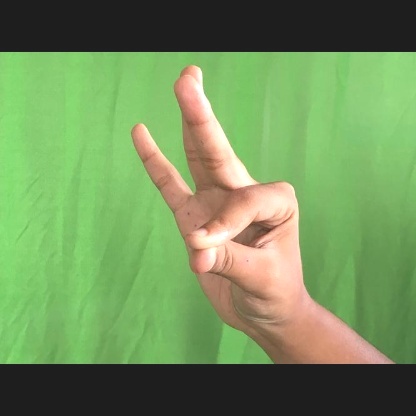
Mudra: Hamsasyam